Sark

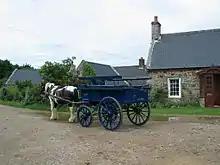
A horse-drawn carriage on Sark

In ancient times, Sark was almost certainly occupied by the Unelli, the Gallic tribe of the Cotentin Peninsula. These people were conquered by Julius Caesar of the Roman Empire about 56 BC in the Gallic Wars. About three decades later under Augustus, Gallia Celtica was subdivided into three parts, with this area a part of Gallia Lugdunensis, with its capital in Lugdunum, now Lyon. A later division was named "Lugdunensis secunda" ("Lyonnaise" 2nd). A Unelli town, now Coutances, was named "Constantia" in 298 by the Roman emperor Constantius Chlorus.